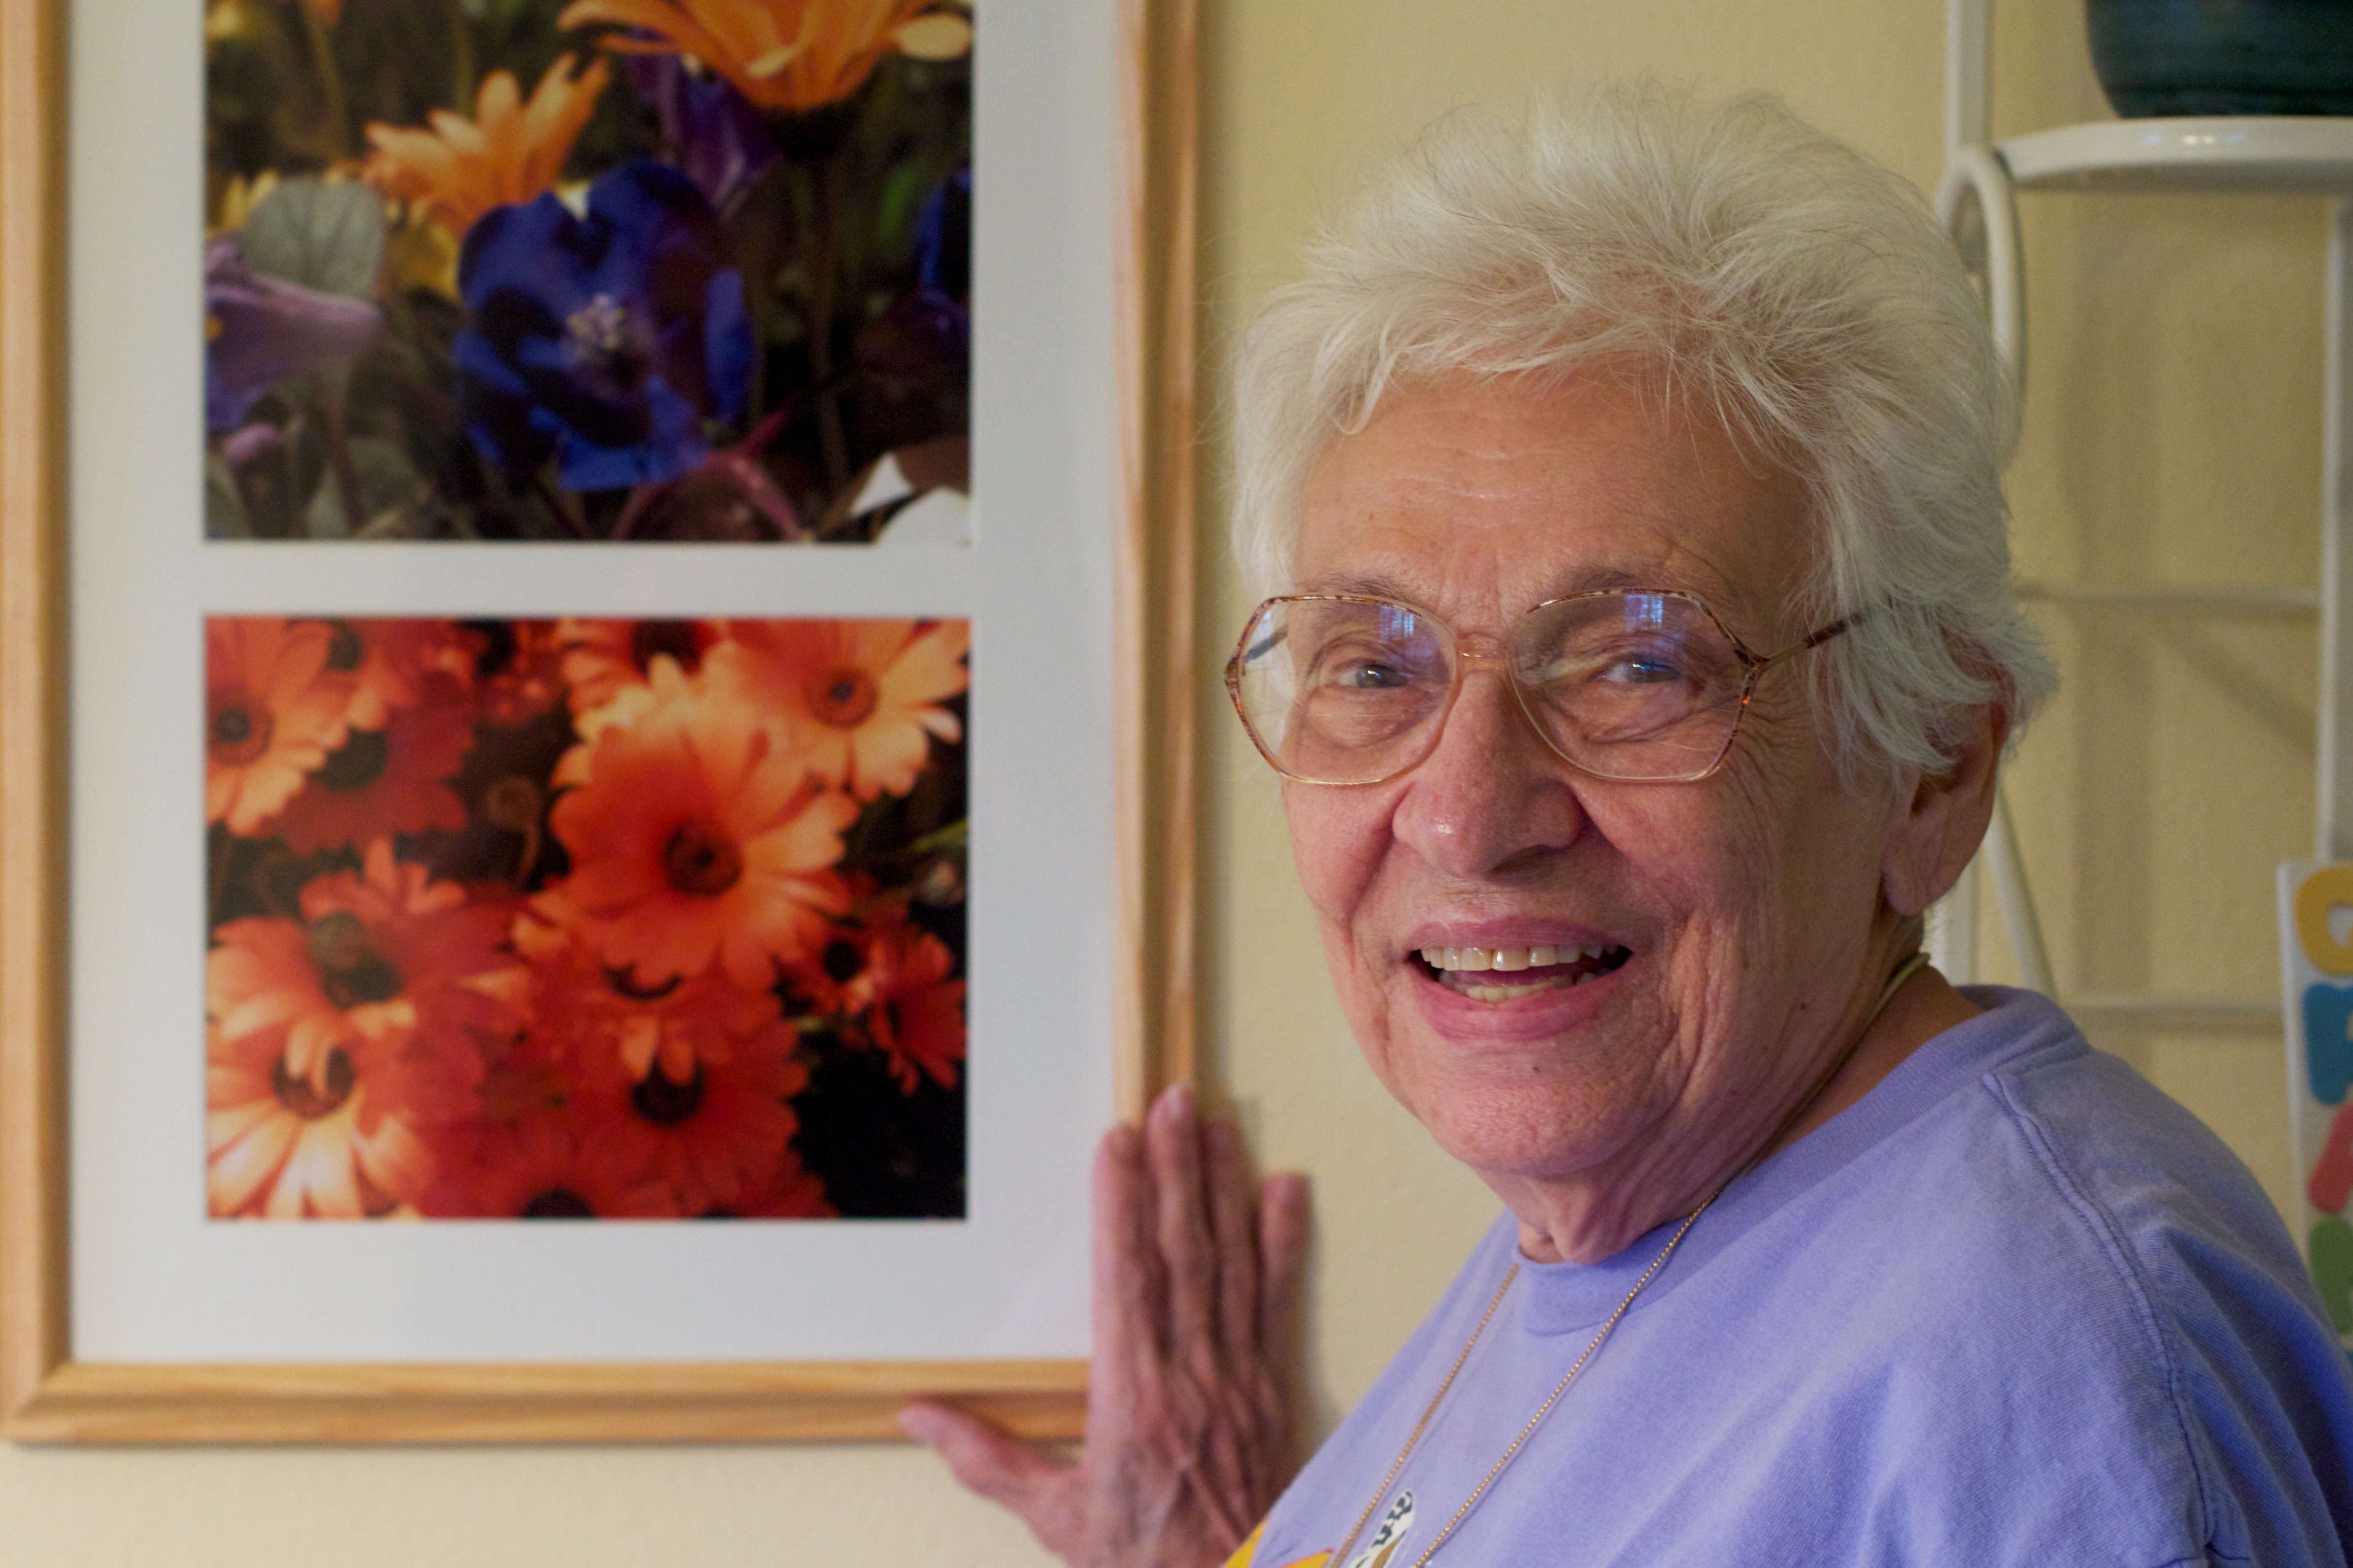
person, flower, portrait, color, painting, mom, art, dailyshoot